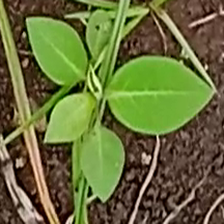
Weed species: Moti_dudhi(Euphorbia_geneculata_L)